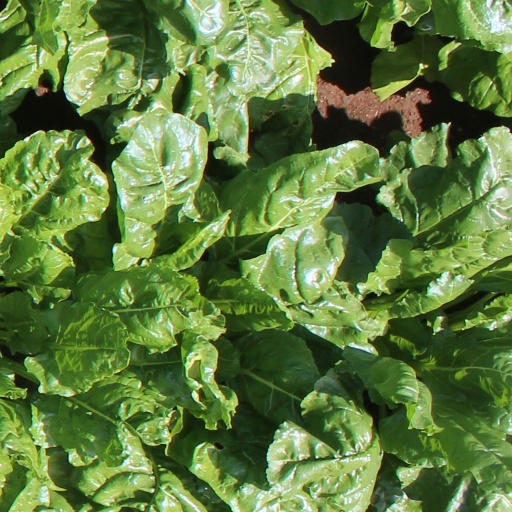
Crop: sugar beet